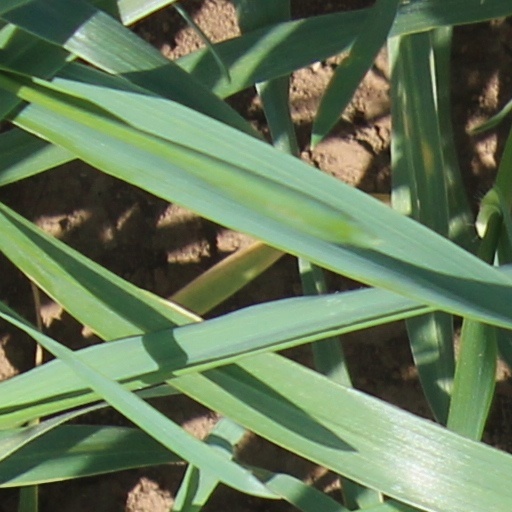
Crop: wheat